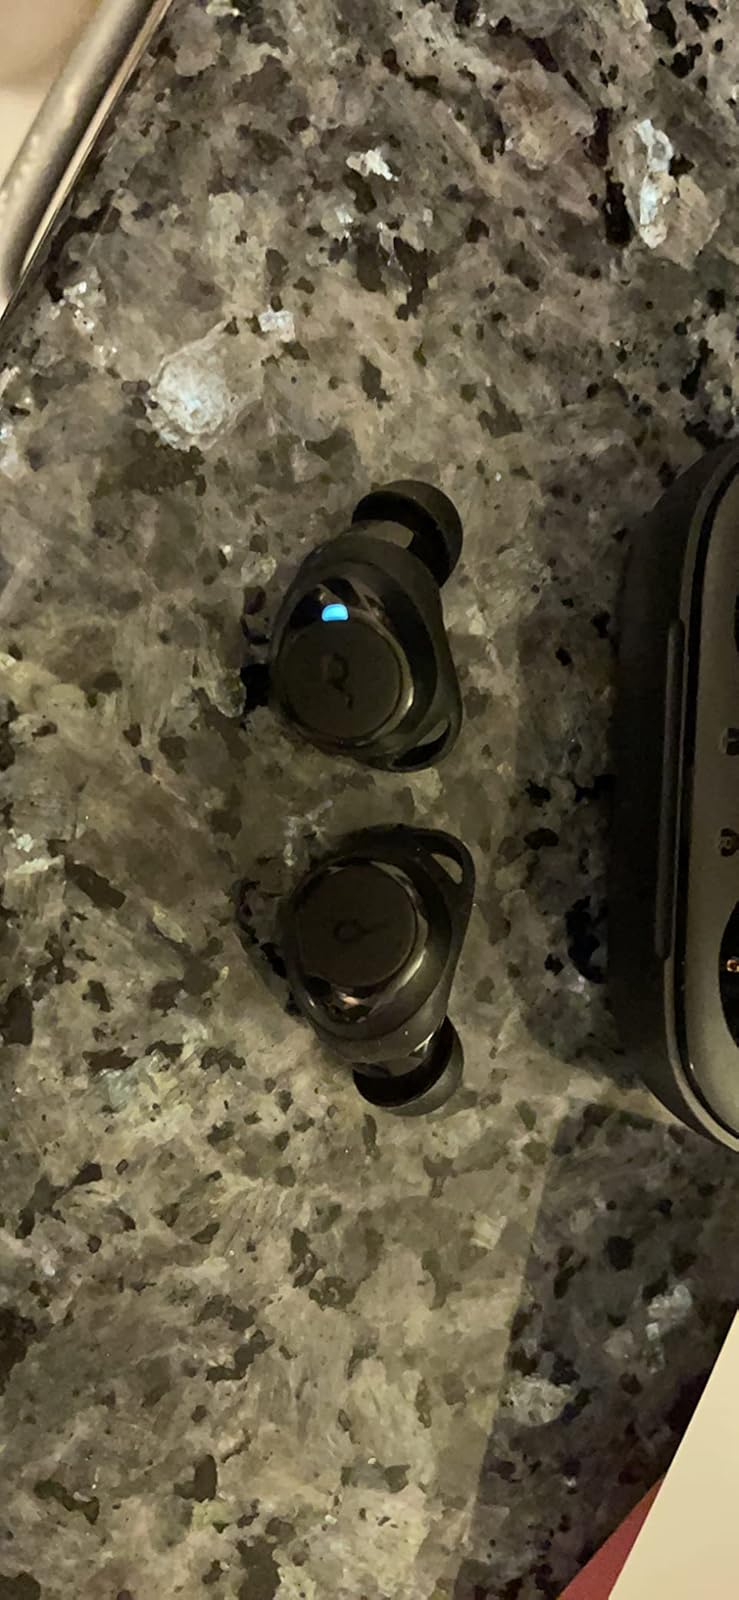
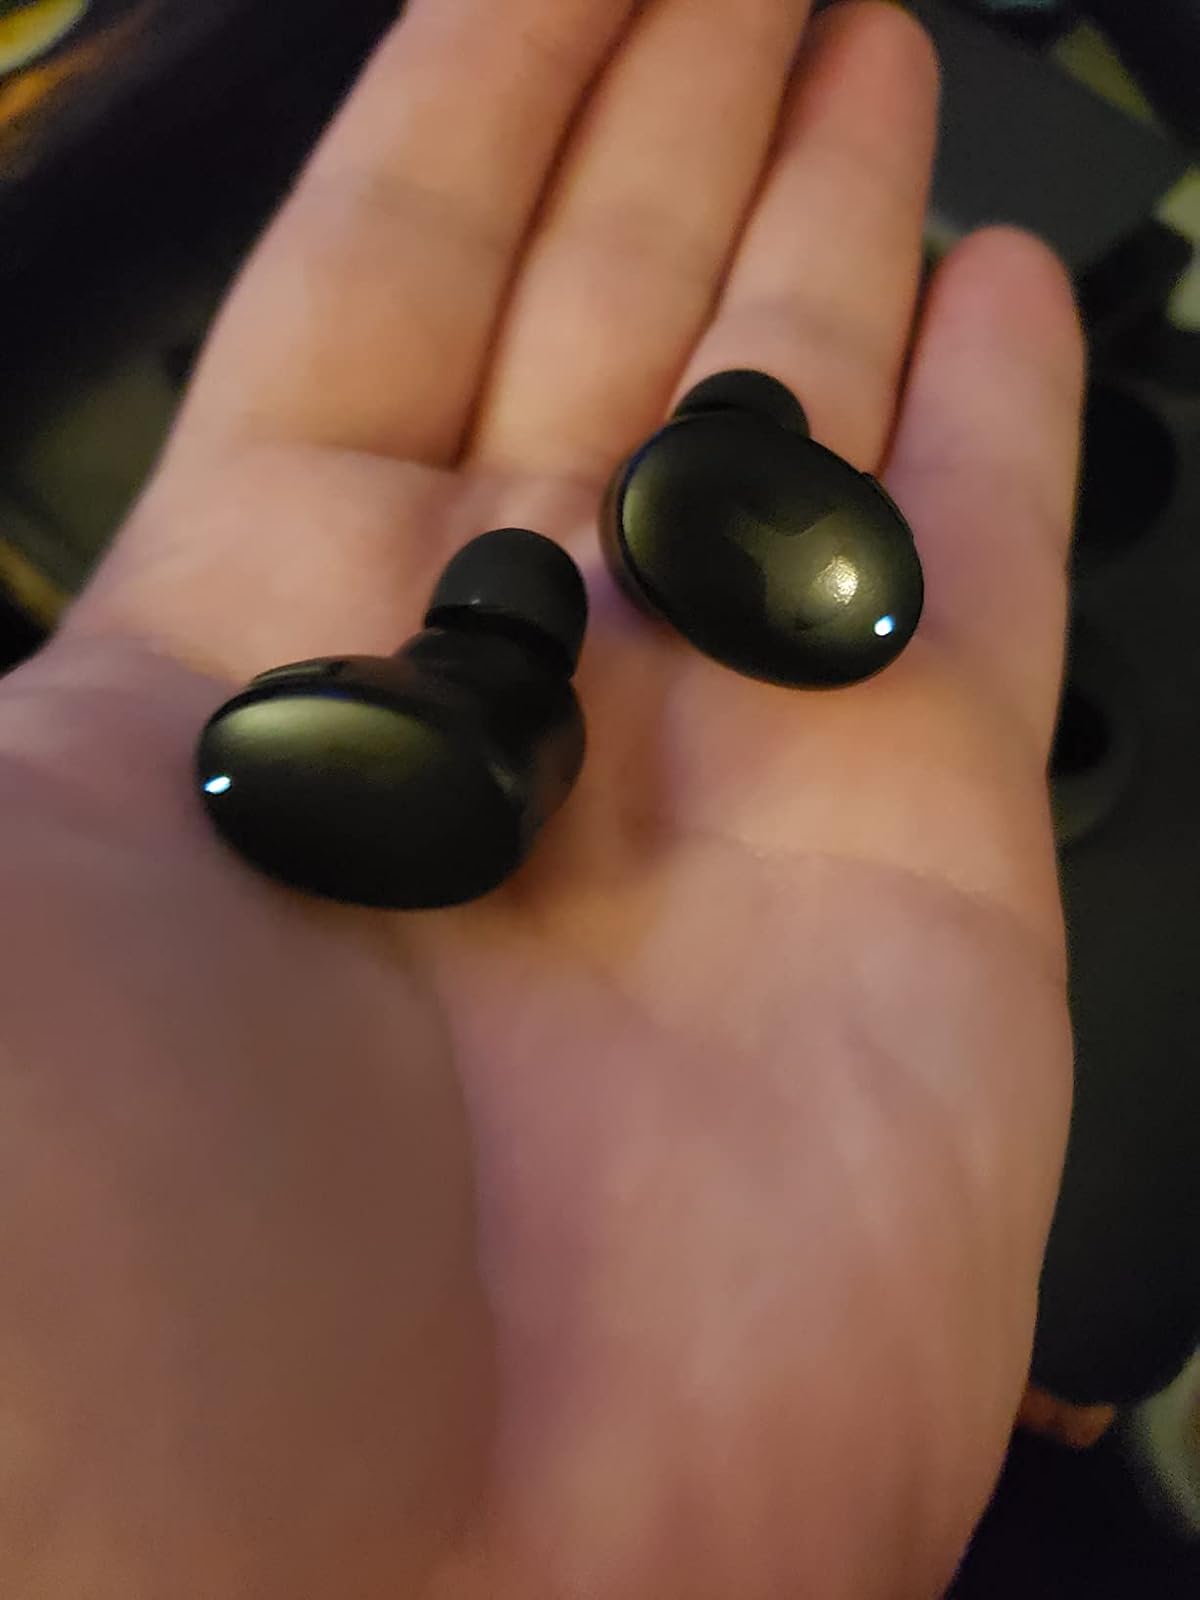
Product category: earbuds
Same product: no